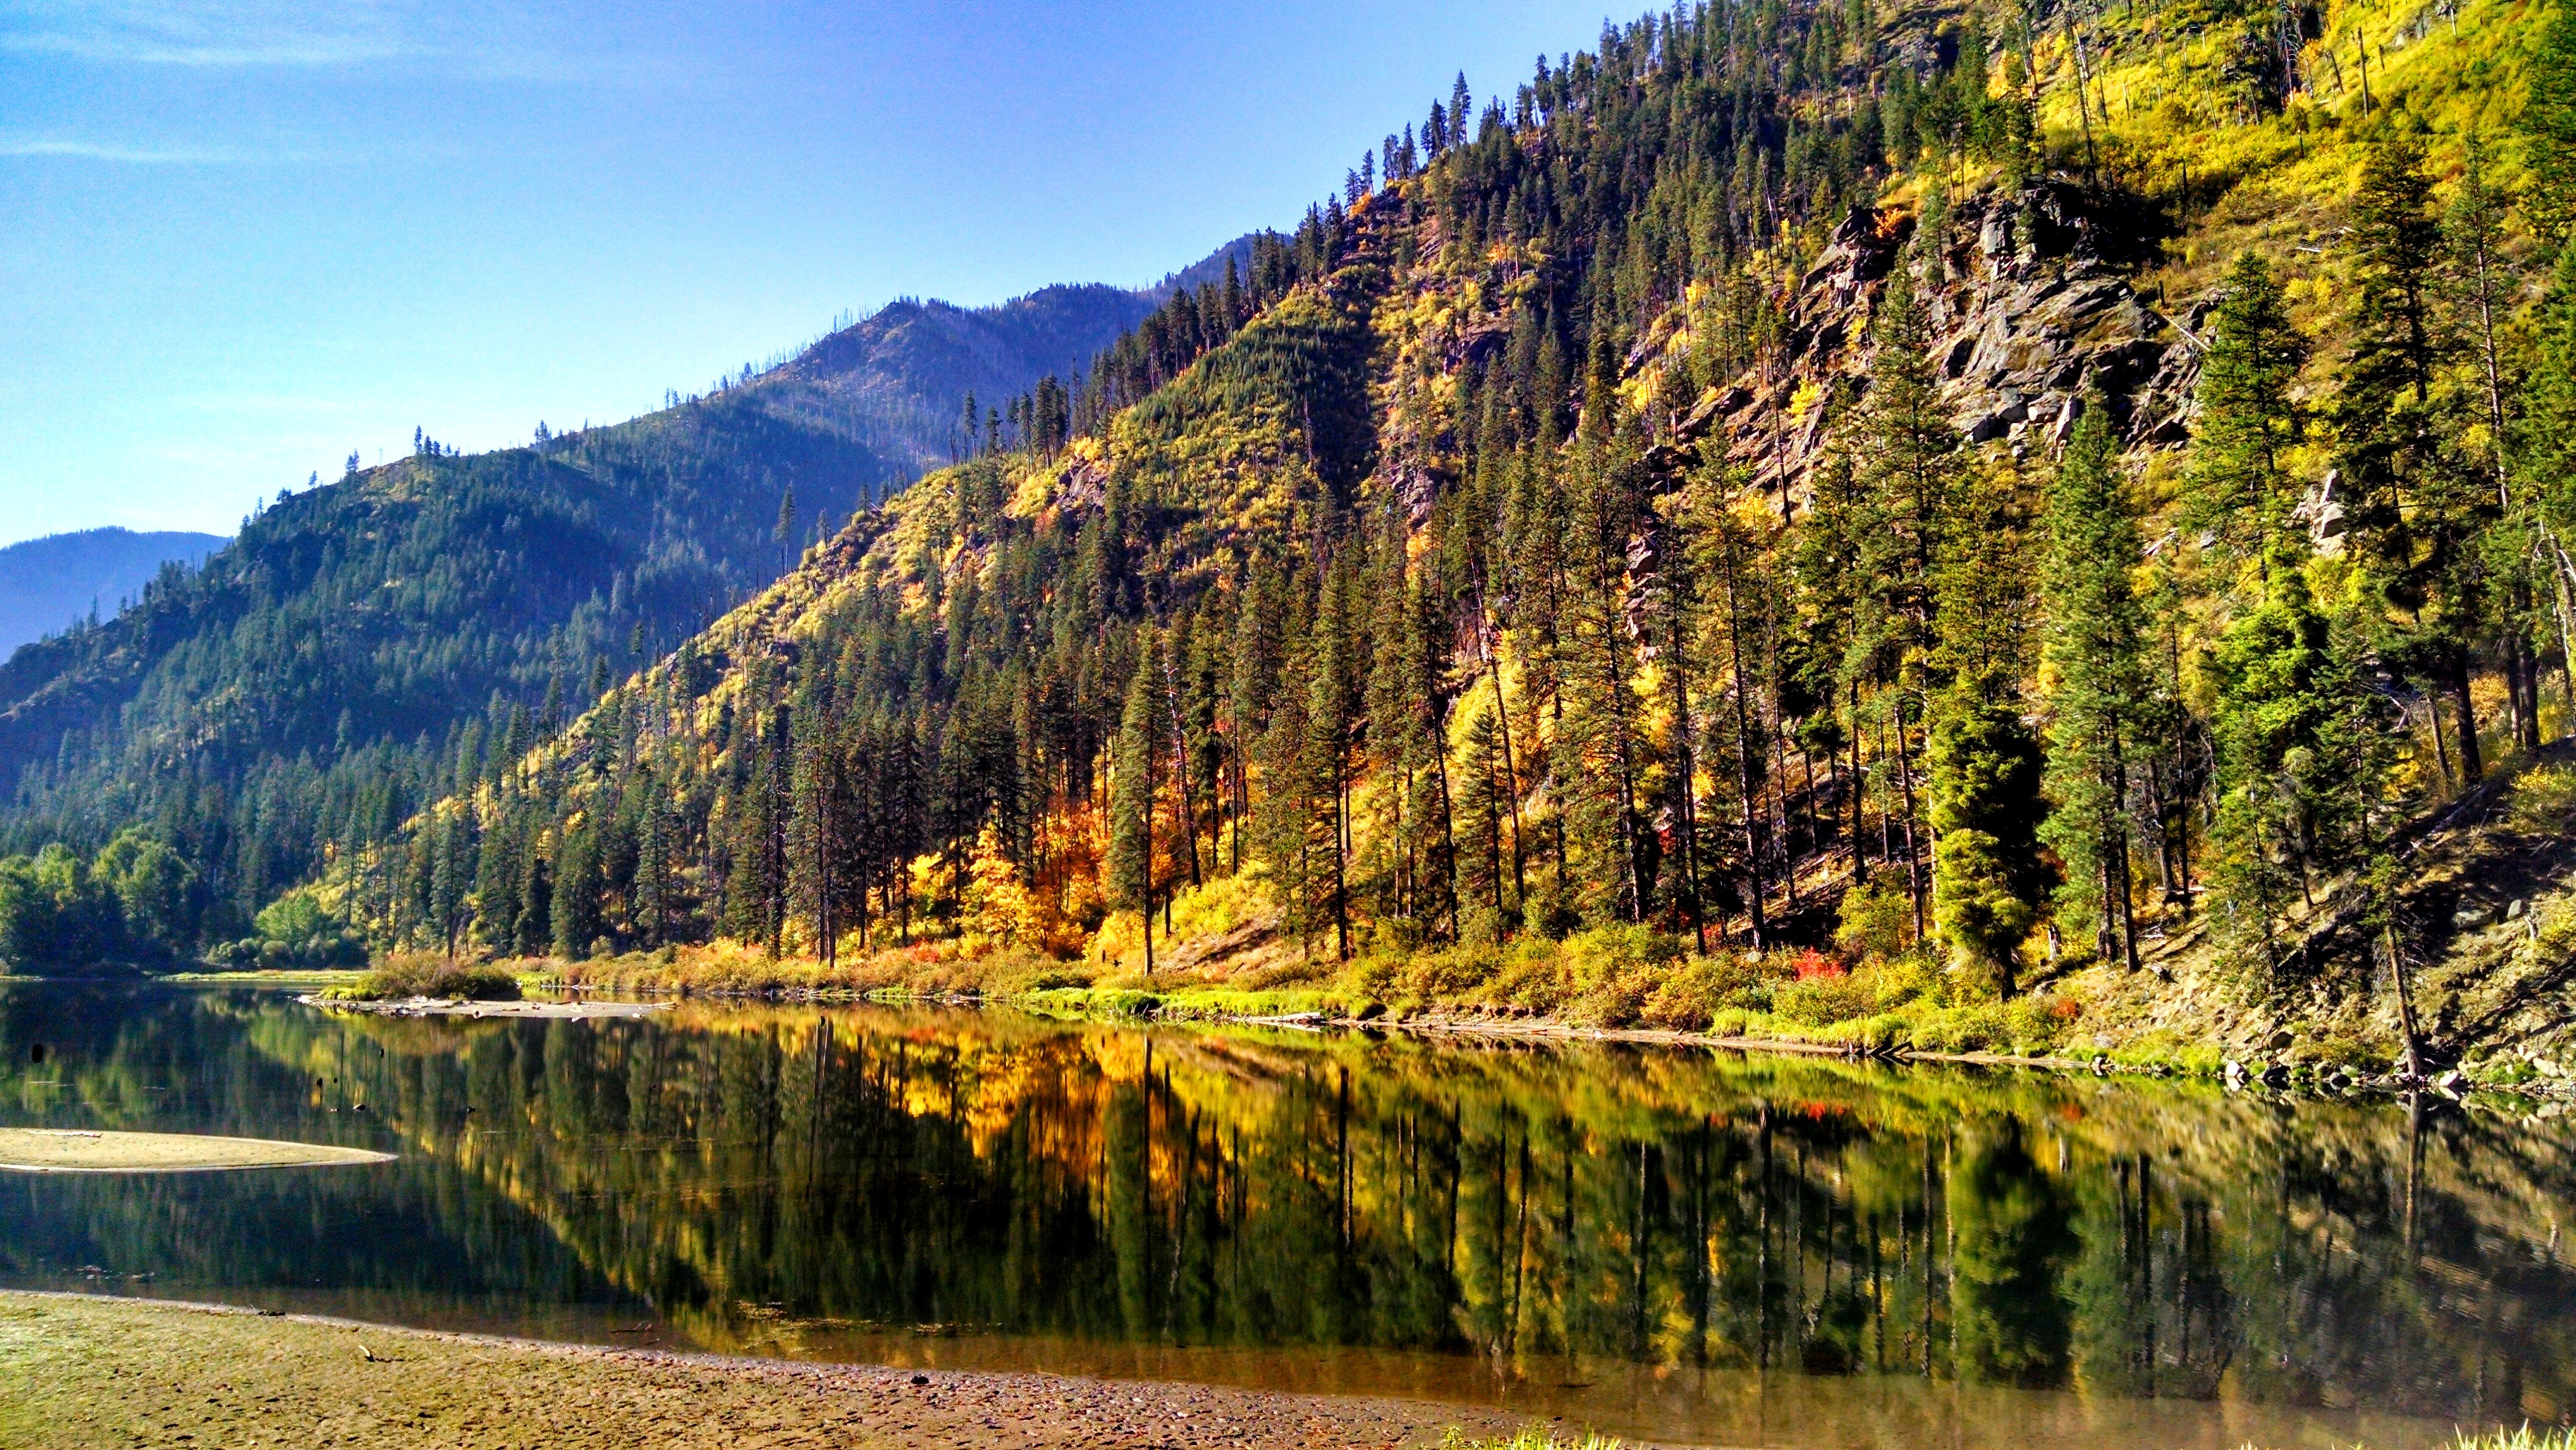
landscape, tree, water, nature, forest, outdoor, wilderness, mountain, sky, leaf, fall, lake, river, valley, mountain range, green, reflection, autumn, scenery, blue, national park, season, washington, trees, northwest, mountains, washington state, landform, tarn, geographical feature, woody plant, mountainous landforms